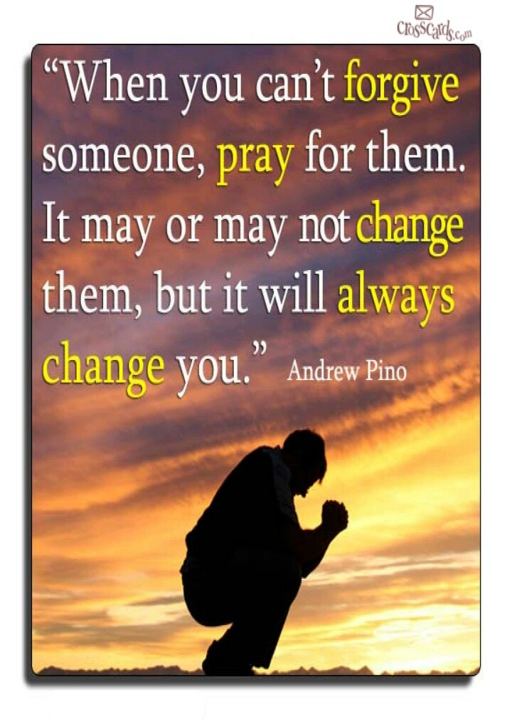
i need a poster of this !